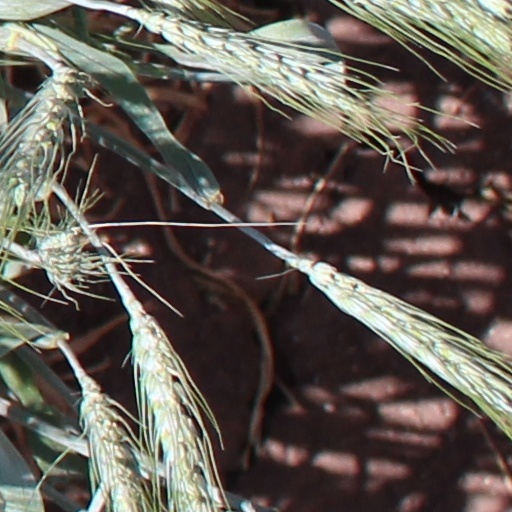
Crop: wheat